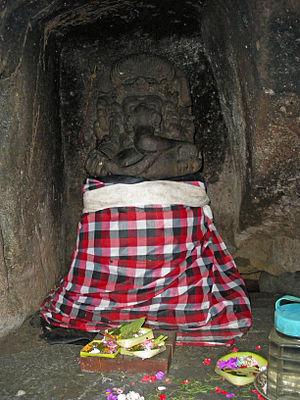
Ganesh au temple de Goa Gajah (Bali, Indonésie)
Dans l’hindouisme, Ganesh, Ganesha, Vinâyaka, Gaṇapati ou Pillayar dans le sud de l’Inde est le dieu qui supprime les obstacles. Il est aussi le dieu de la sagesse, de l’intelligence, de l’éducation et de la prudence, le patron des écoles et des travailleurs du savoir. Reconnaissable à sa tête d'éléphant, il est sans doute le dieu le plus vénéré en Inde, et son aura touche tout le sous-continent indien et l'Asie en général. Il est le fils de Shiva et Pârvatî, l’époux de Siddhi, Buddhi et Riddhî.
Le temple de Goa Gajah, Cave de l'éléphant ou Grotte de l'éléphant, est un temple d'Indonésie situé sur l'île de Bali, à Bedulu, près d'Ubud. Construit au IXᵉ siècle, il a peut-être d'abord été consacré au culte bouddhiste, avant d'être transformé en sanctuaire hindouiste.